Tango music

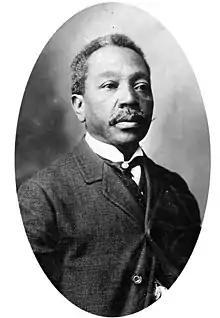
Gabino Ezeiza (1858–1916), pioneer of Argentine tango

Besides the global influences mentioned above, early tango was locally influenced by Payada, the Milonga from Argentine and Uruguay pampas, and Uruguayan candombe. In Argentina there was Milonga "from the country" since the mid eighteenth century. The first "payador" remembered is Santos Vega. The origins of Milonga seem to be in the pampa with strong African influences, especially though the local candombe (which would be related to its contemporary candombe in Buenos Aires and Montevideo). It is believed that this candombe existed and was practised in Argentina since the first slaves were brought into the country.